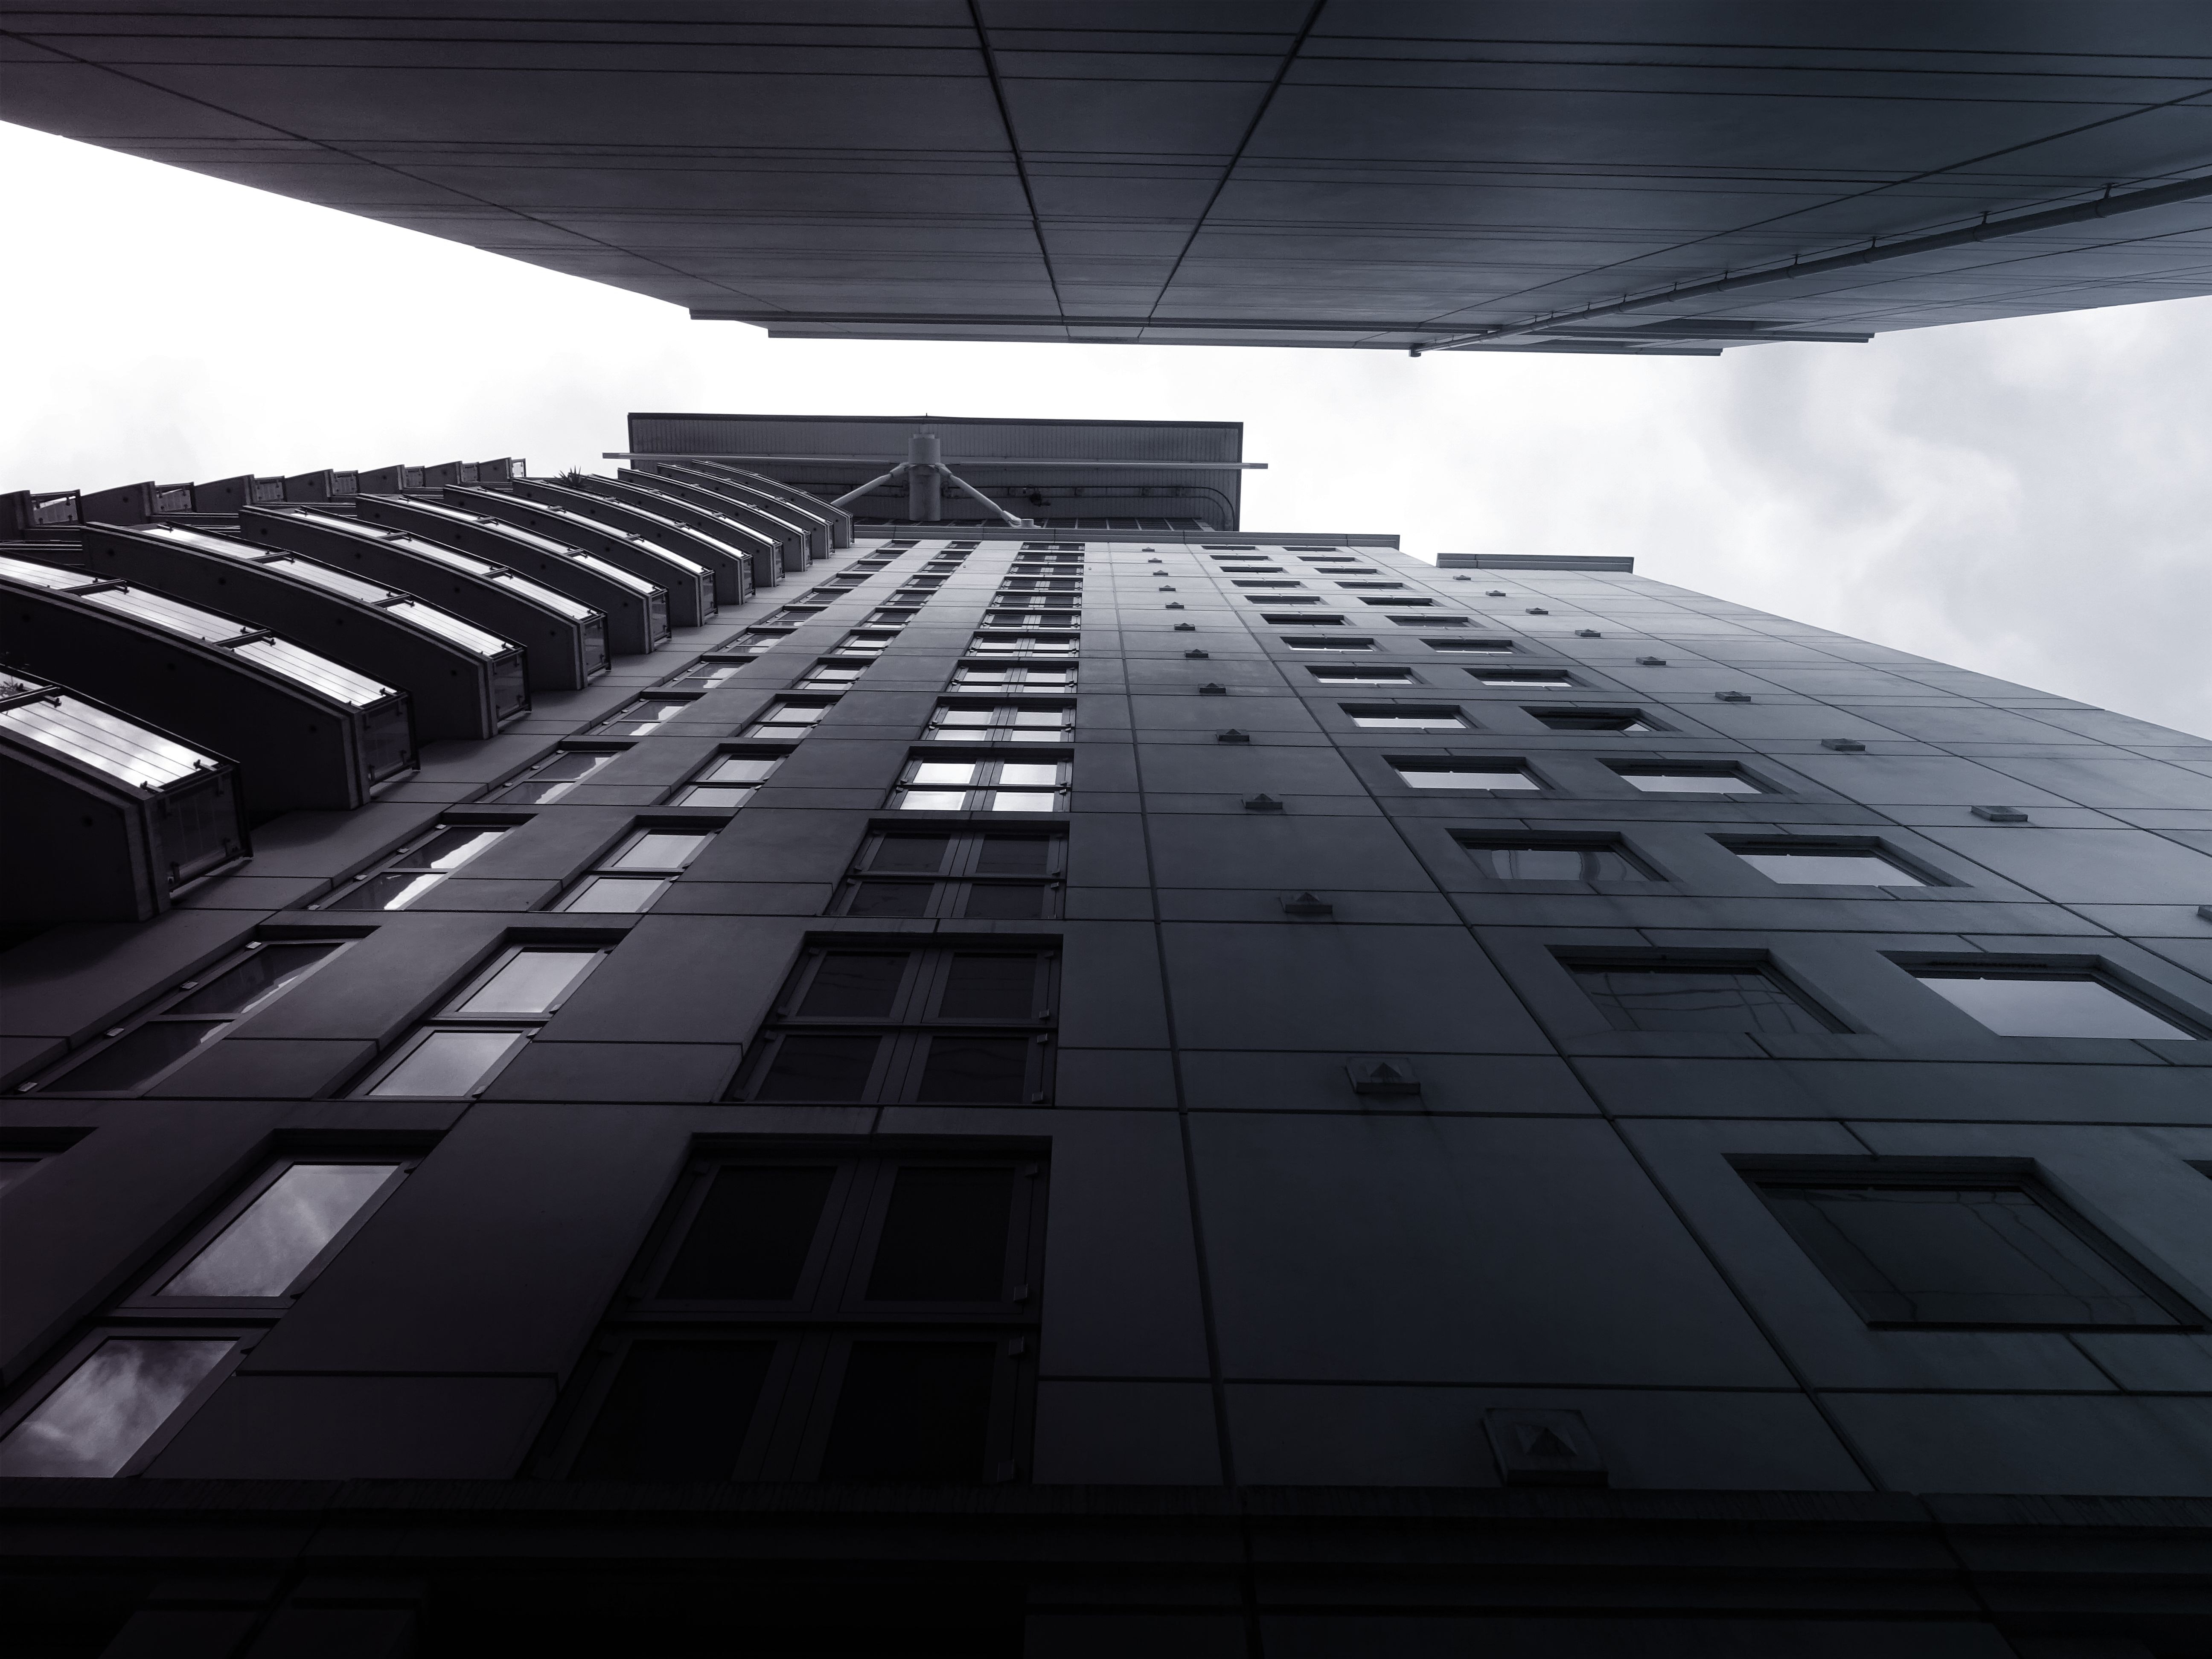
black, white, architecture, black and white, monochrome, sky, line, monochrome photography, daylighting, building, photography, room, symmetry, city, reflection, style, skyscraper, rectangle